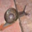
Label: snail